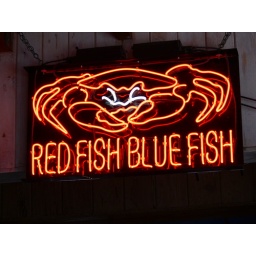
red fish blue fish in neon